Naomi Shemer

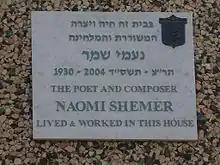
Memorial plaque to Shemer on her house in Tel Aviv-Yafo

Streets have been named after Shemer in several cities, including Kiryat Motzkin, Herzliya, Holon, Giv'at Shmuel, Be'er Ya'akov, Kiryat Bialik, Kfar Saba, and Be'er Sheva, as well as elementary schools.